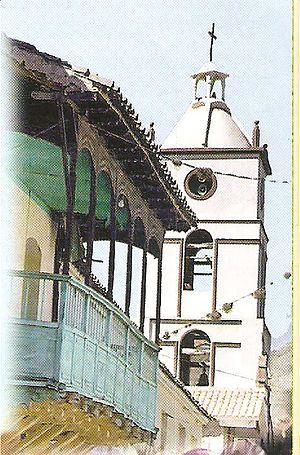
Villa Rivero est une localité du département de Cochabamba en Bolivie située dans la province de Punata. Sa population s'élevait à 2 029 habitants en 2001.